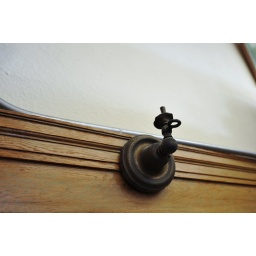
The Belmar Carnegie Library. The shelves and all of the furniture are new, but the windows and the gas jet by the door are the originals.